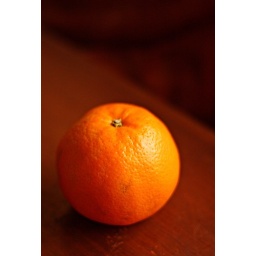
14th Jan, 2010. Experimenting with an orange on a wooden board in low light.